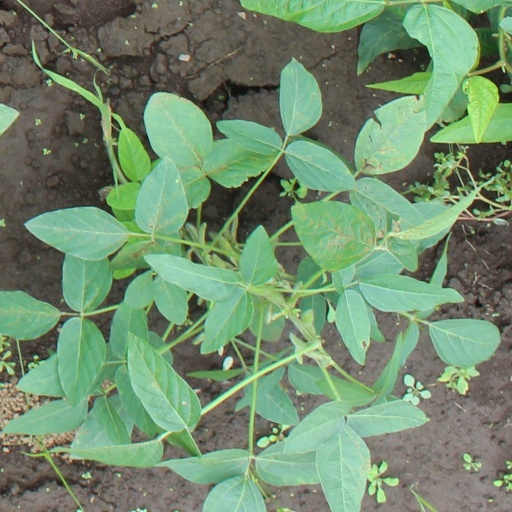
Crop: soybean